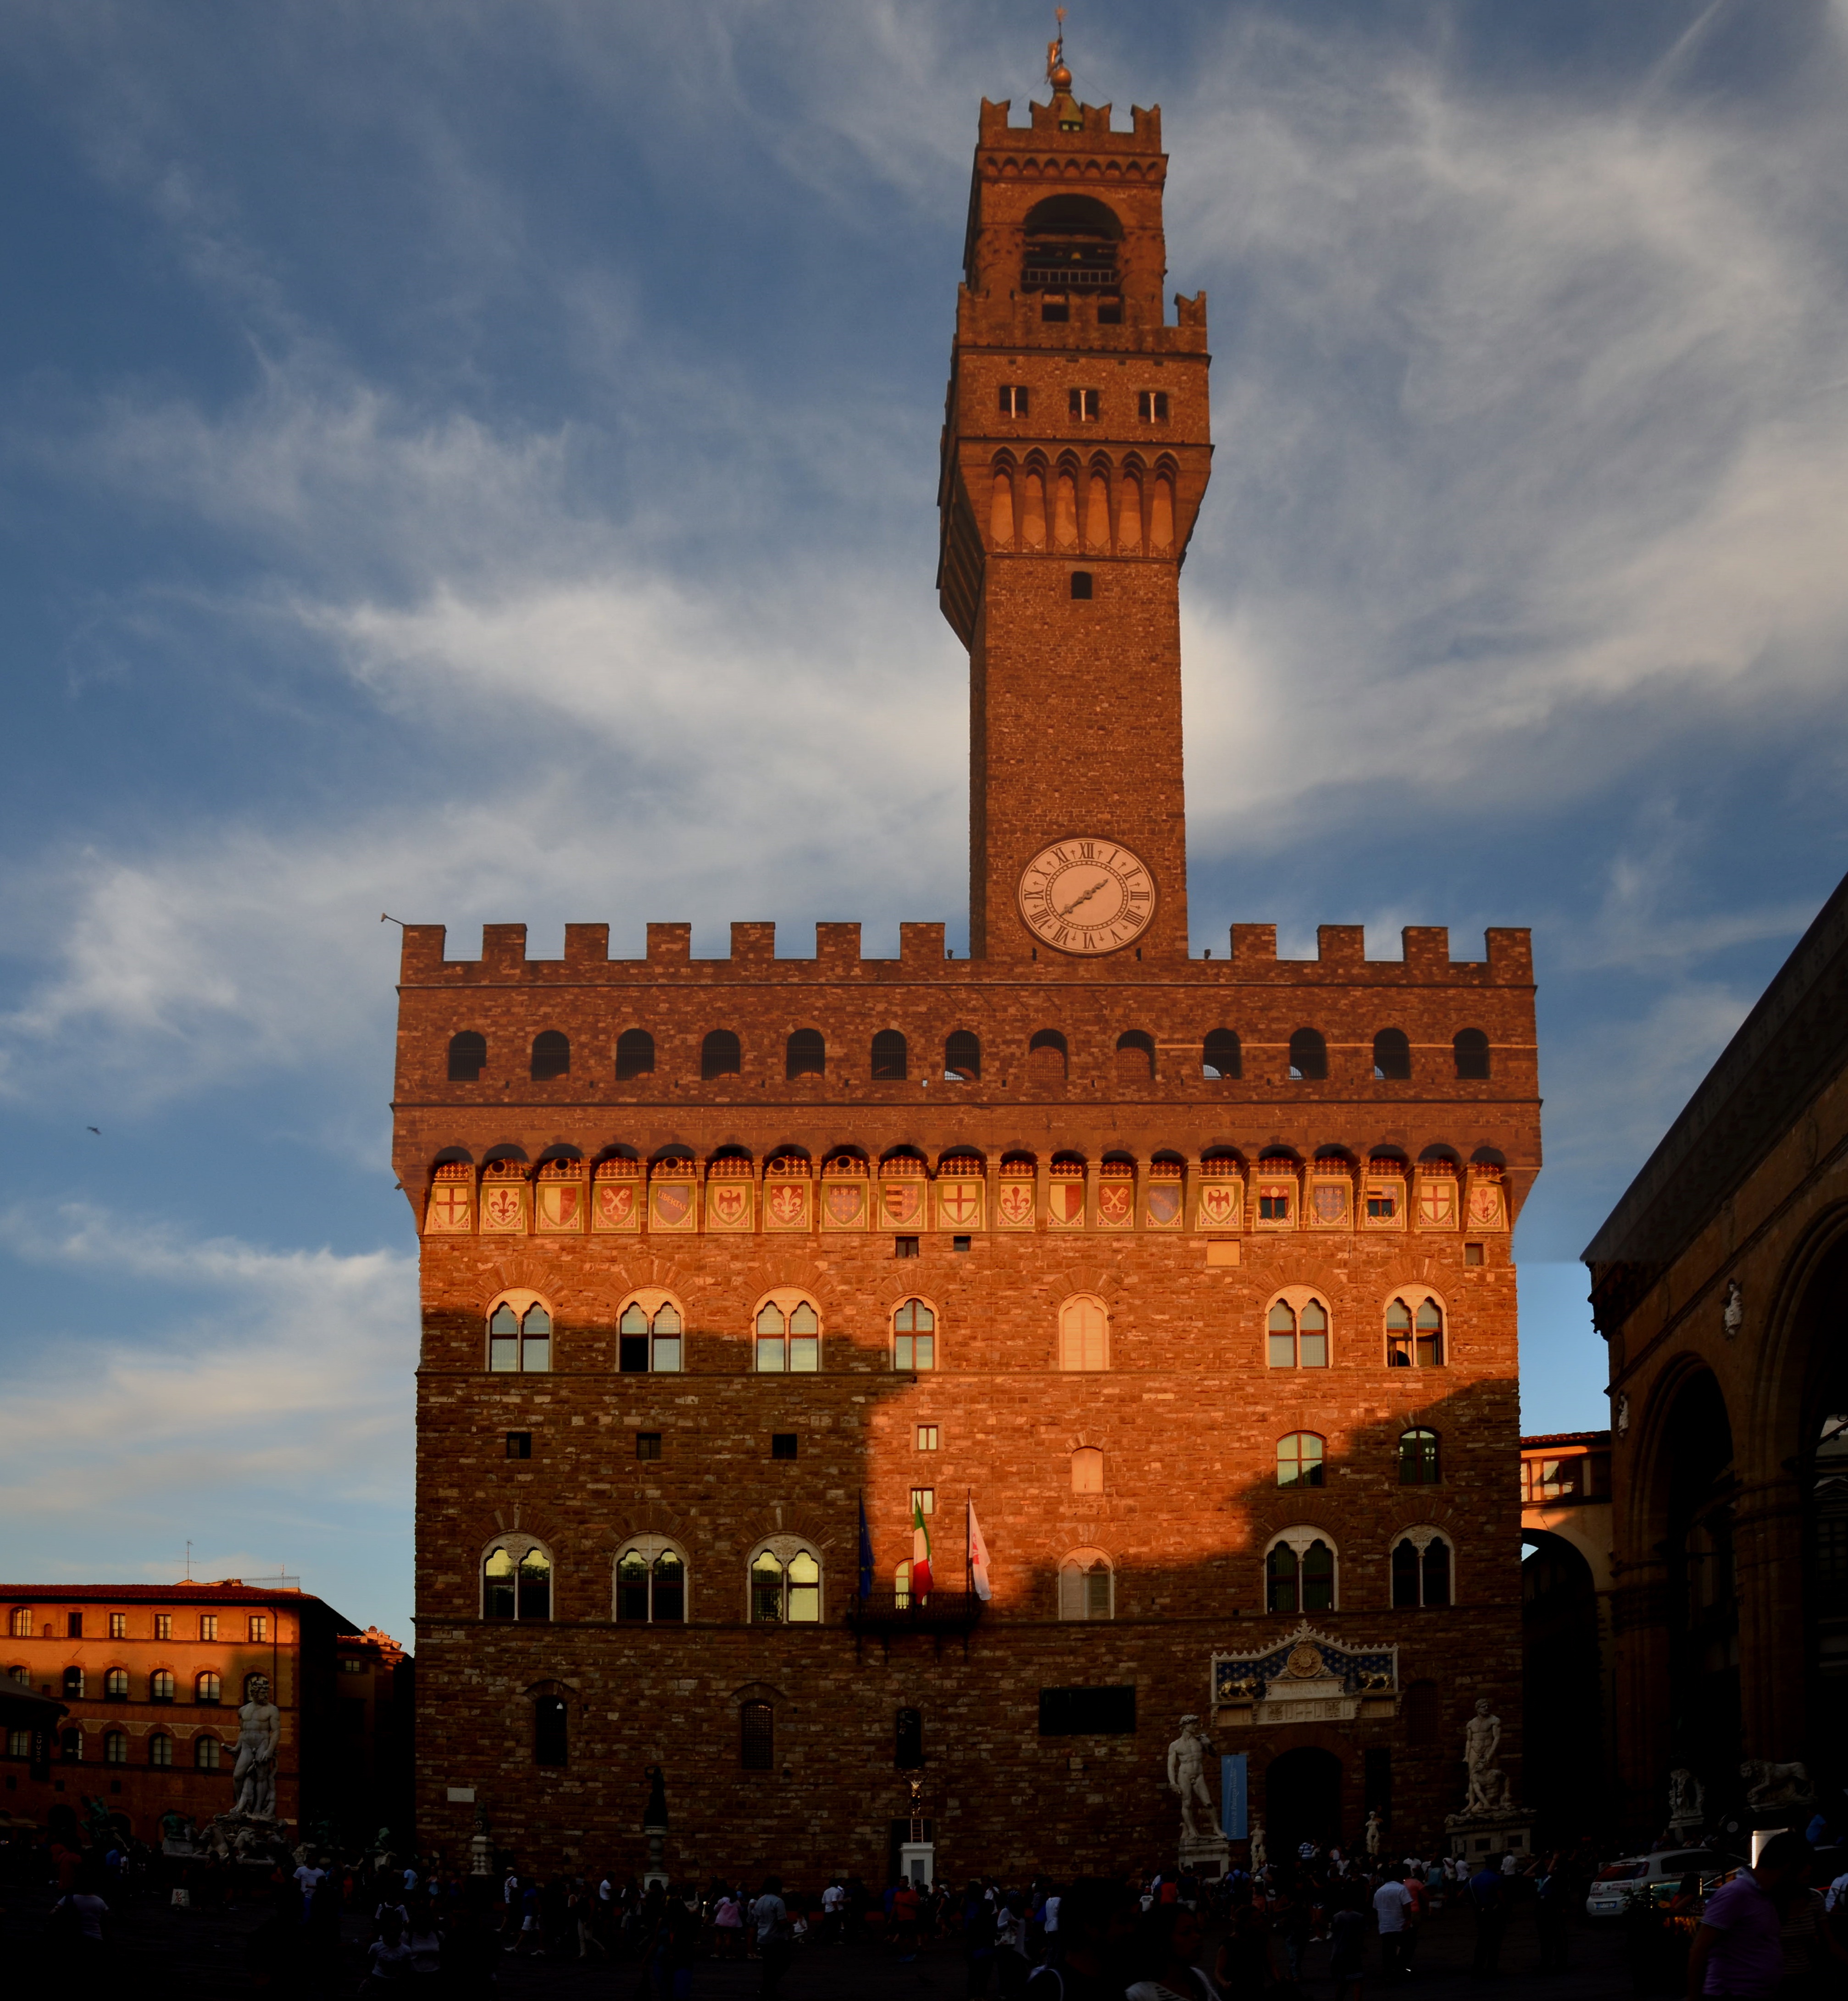
architecture, sunset, town, city, cityscape, downtown, dusk, evening, tower, landmark, italy, tuscany, tourism, medieval, renaissance, florence, firenze, toscana, palazzo vecchio, human settlement